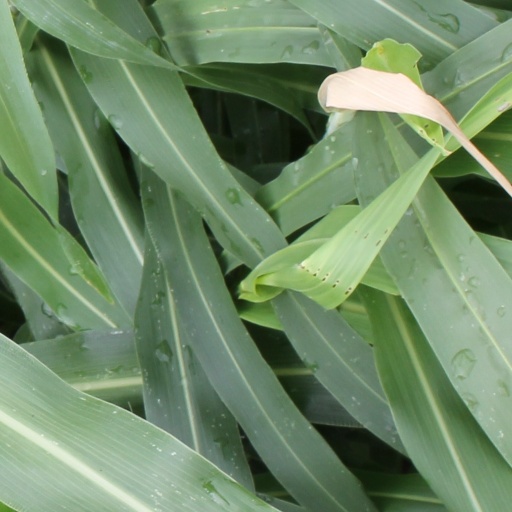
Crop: sorghum